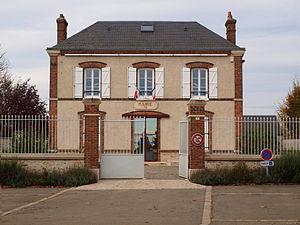
Garancières-en-Beauce (Eure-et-Loir, France)
Garancières-en-Beauce est une commune française située dans le département d'Eure-et-Loir, en région Centre-Val de Loire.